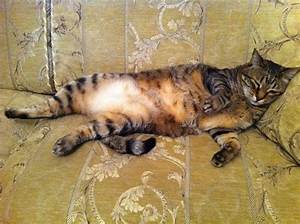
Label: gatto